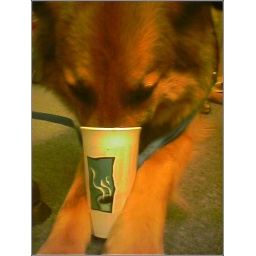
Our water bowl froze over so we gave Fred his own cup.